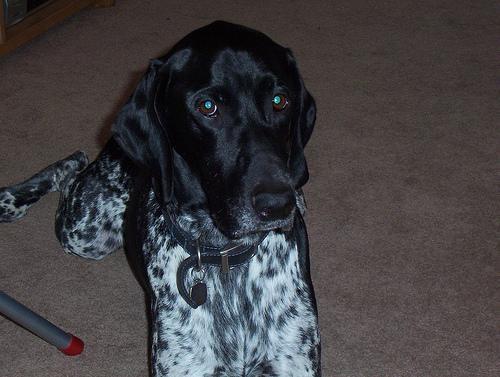
German_short-haired_pointer